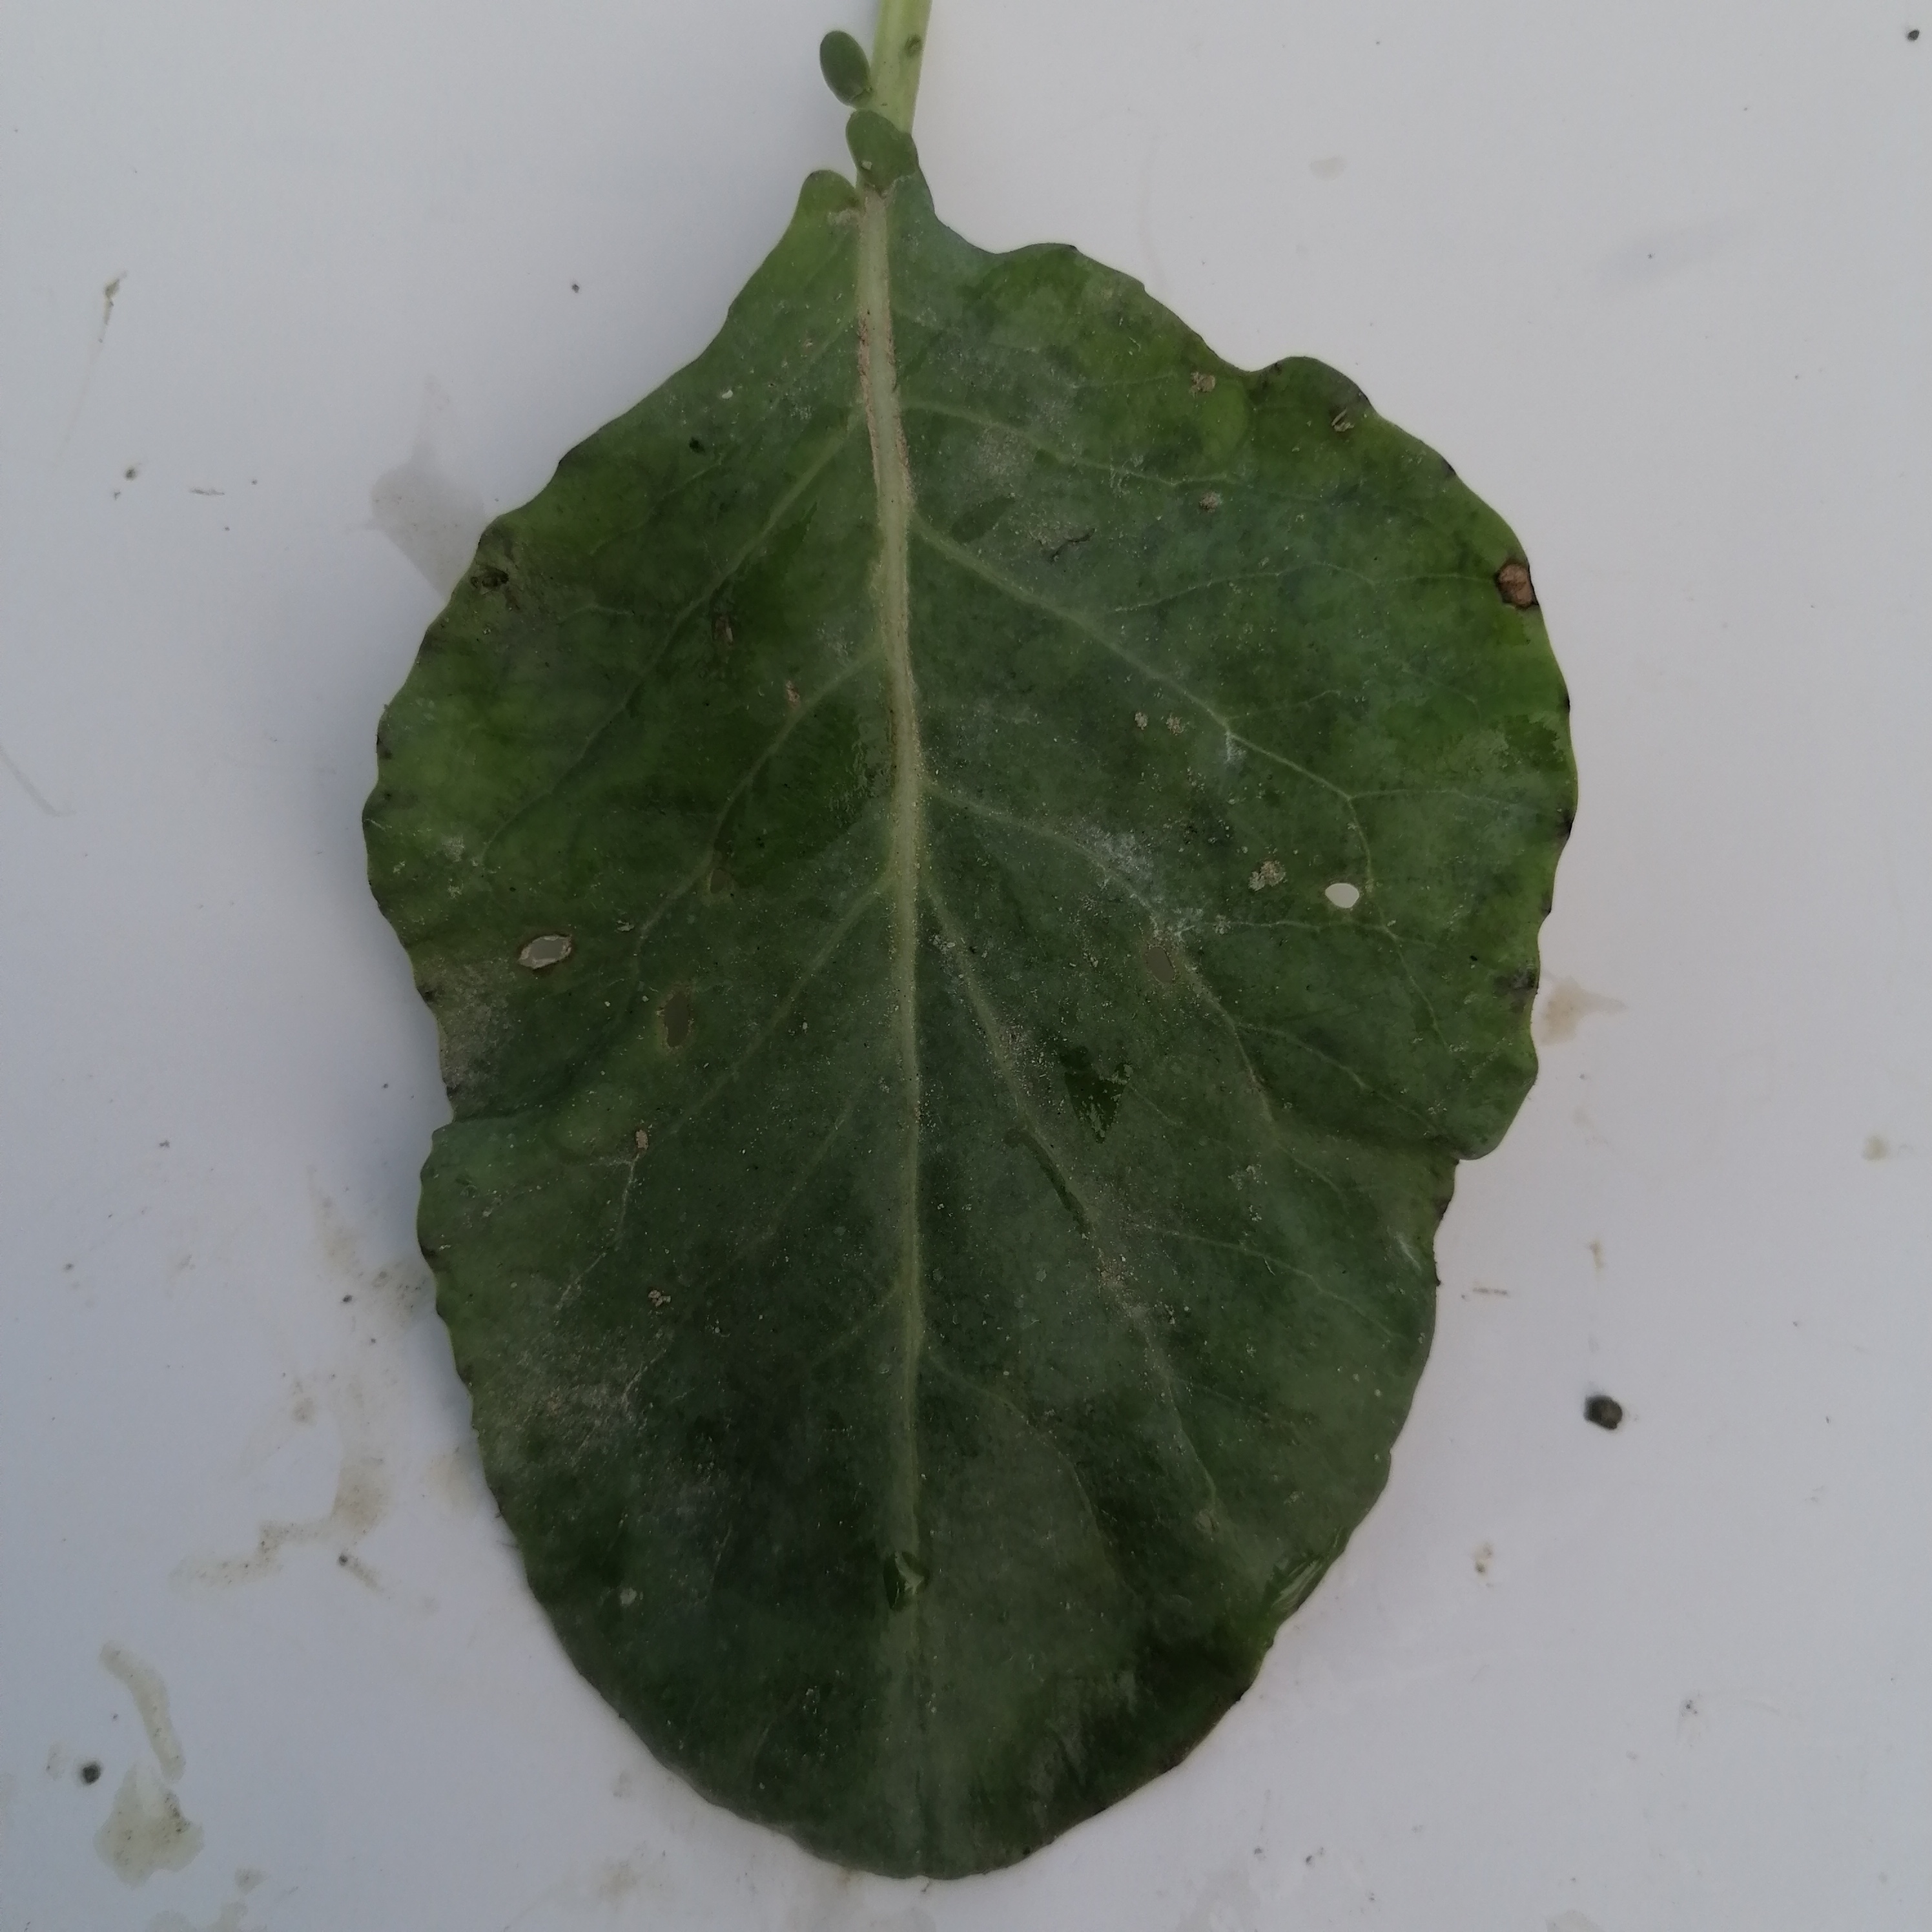
Label: Insect Hole